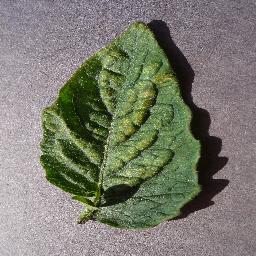
Label: Tomato___Spider_mites Two-spotted_spider_mite